Berkeley sockets

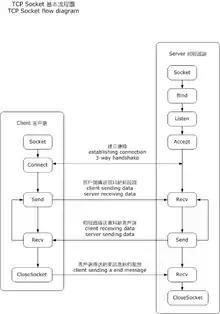
Flow diagram of client-server transaction using sockets with the Transmission Control Protocol (TCP).

The function "socket" creates an endpoint for communication and returns a file descriptor for the socket. It uses three arguments: